Tupolev Tu-142

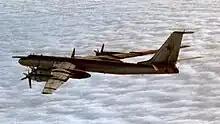
A four-engine prop-driven aircraft flying above white clouds

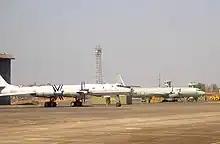
Two four-engine propeller-driven aircraft on ramp facing right of screen. The large aircraft in the midground, which is slightly off-centered, has swept-back wings and is painted in a pale grey paint scheme. The other in the background is a straight-wing aircraft painted in pale green

To prepare for Tu-142 operations, on the Soviet Navy began selecting personnel for conversion training. The first group began its three-month training period on at the seaside town of Nikolayev (since renamed Mykolaiv). Meanwhile, the first Tu-142s were delivered to the Northern Fleet at Kipelovo AB, where they were initially tasked with tracking and monitoring nuclear-powered submarines as part of the type's operational trials. Throughout the test programme, effort focused on the verification of the ASW avionics, notably the "Berkut-95" radar, as the airframe itself was not a major concern. The Tu-142 reached initial operational capability in after a successful flight-test programme. Prior to that, in , the second group selected for Tu-142 operations started its own conversion training. Deliveries of the aircraft at first proceeded slowly; as more Tu-142s were produced, the type was allocated to the Pacific Fleet.